Science and technology in Iran

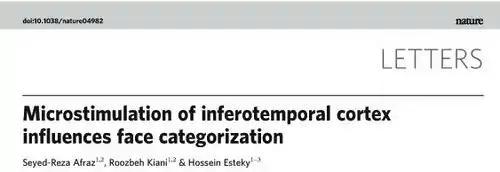
Iranian neuroscientists have also published in highly acclaimed journals. This nature paper is an example of such a research work carried out by Iranians who did their majority training and research in Iran.

In 1960, Ali Javan invented first gas laser. In 1973, the fuzzy set theory was developed by Lotfi Zadeh. Iranian cardiologist Tofy Mussivand invented the first artificial heart and afterwards developed it further. HbA1c was discovered by Samuel Rahbar and introduced to the medical community. The Vafa-Witten theorem was proposed by Cumrun Vafa, an Iranian string theorist, and his co-worker Edward Witten. Nima Arkani-Hamed, is a noted theoretical physicist at the Institute for Advanced Study in Princeton who is known for large extra dimensions and scattering amplitudes. The Kardar-Parisi-Zhang (KPZ) equation has been named after Mehran Kardar, notable Iranian physicist.